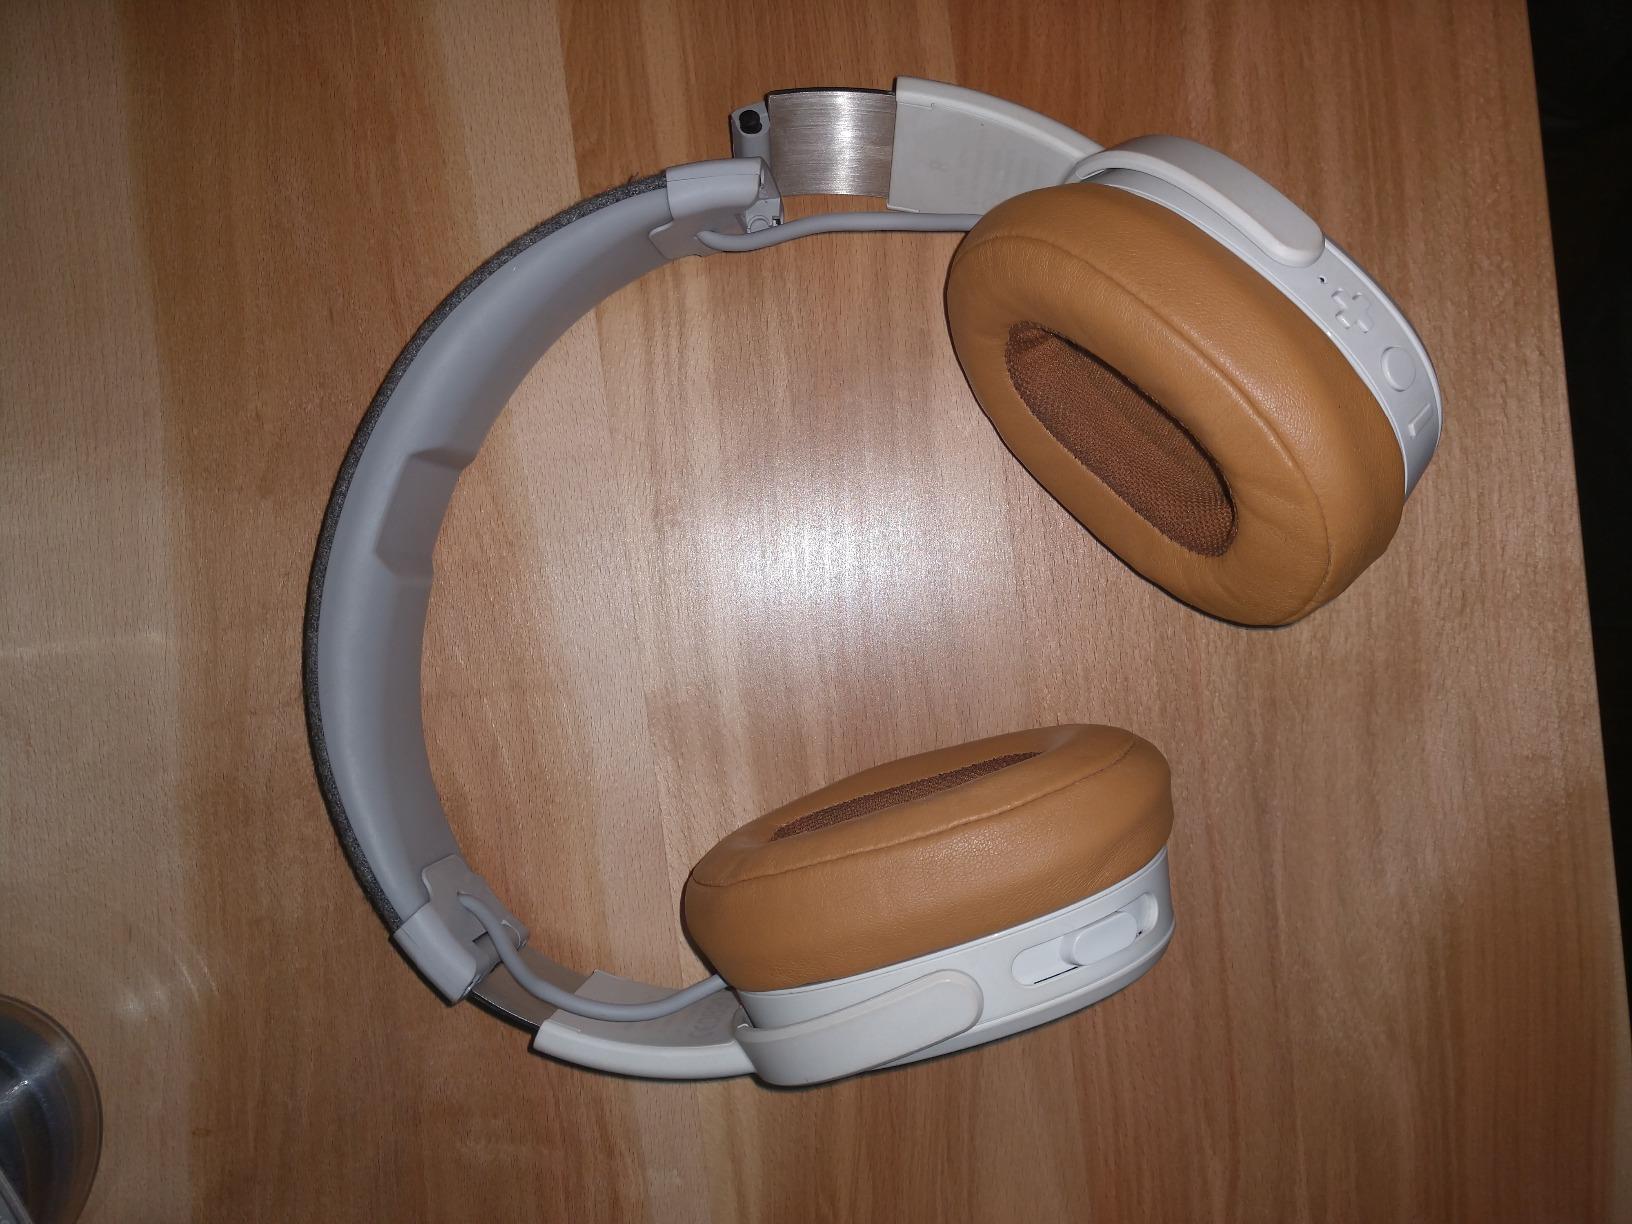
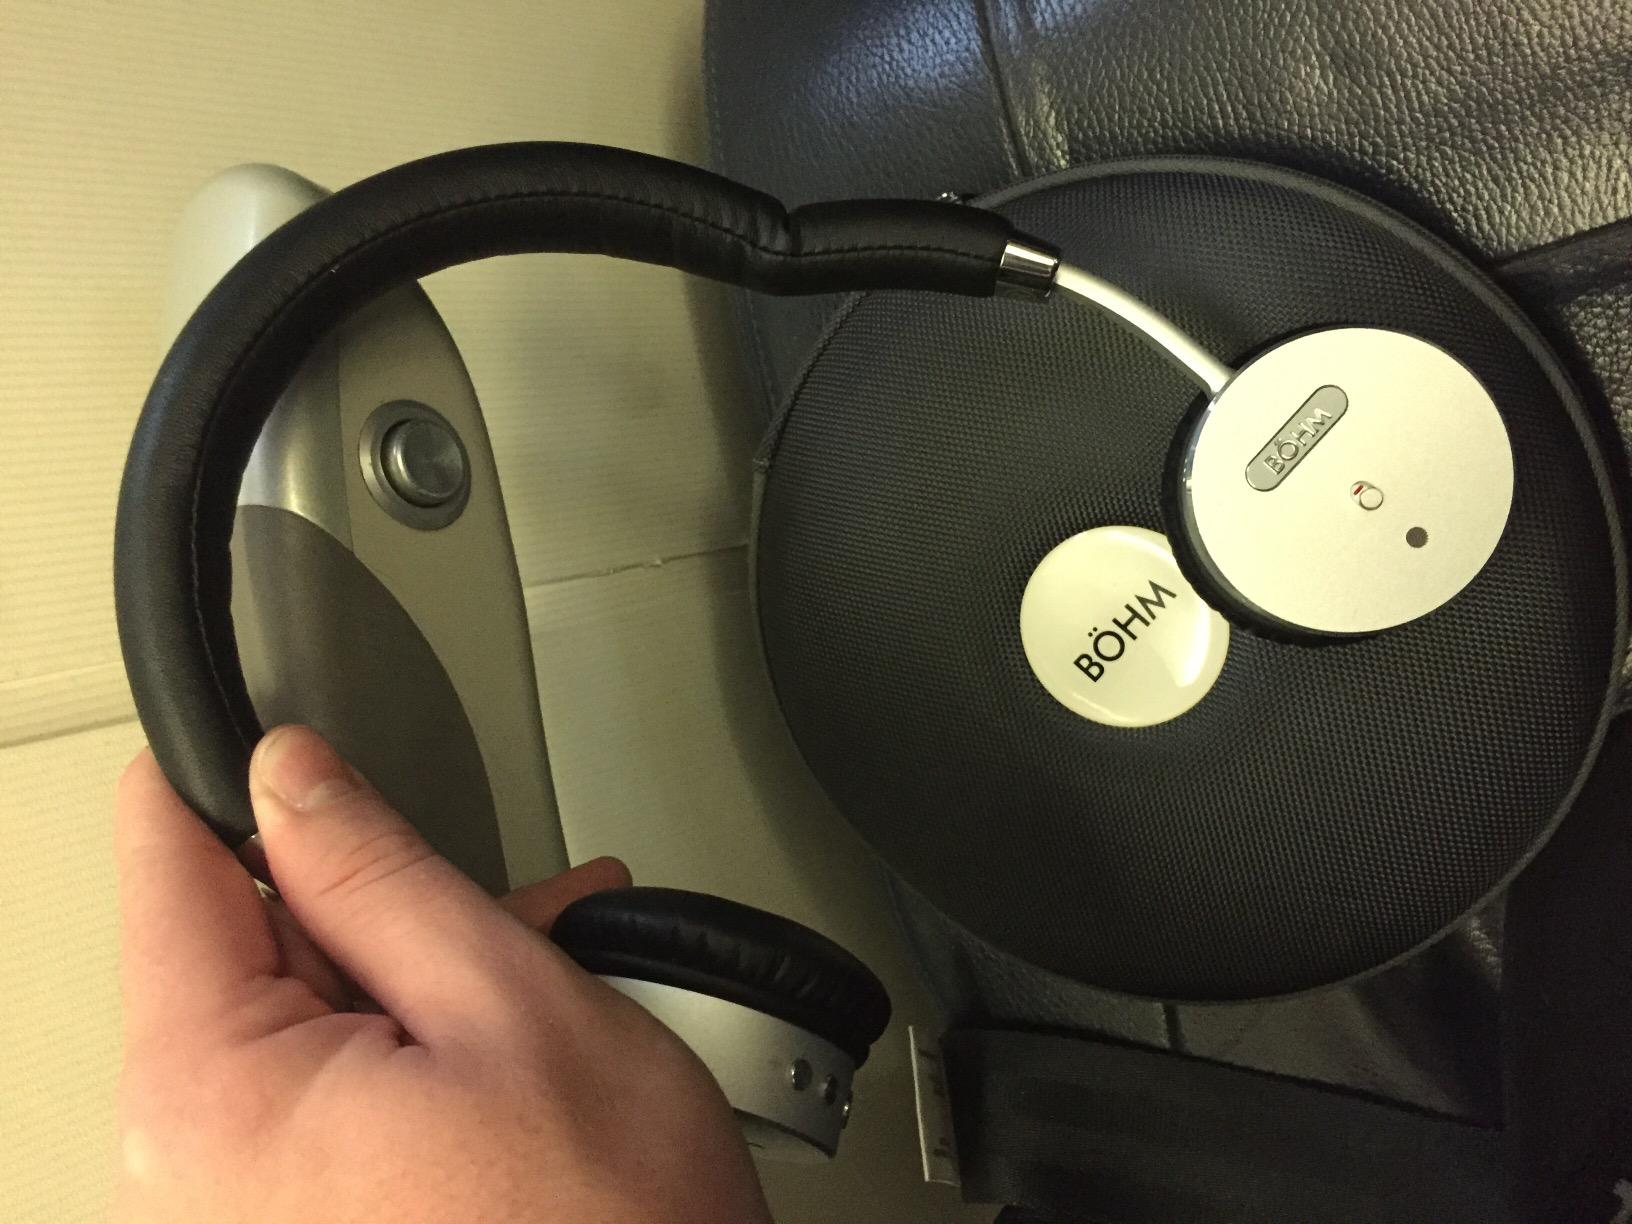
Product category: headphones
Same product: no